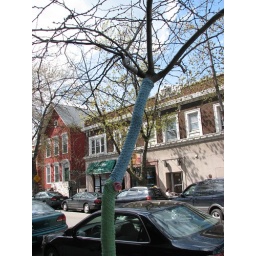
Someone knitted a number of tree sweaters in Lakeview (a side street off Broadway, can't remember which one).